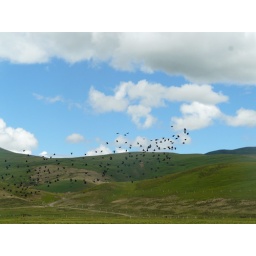
Birds in a blue sky